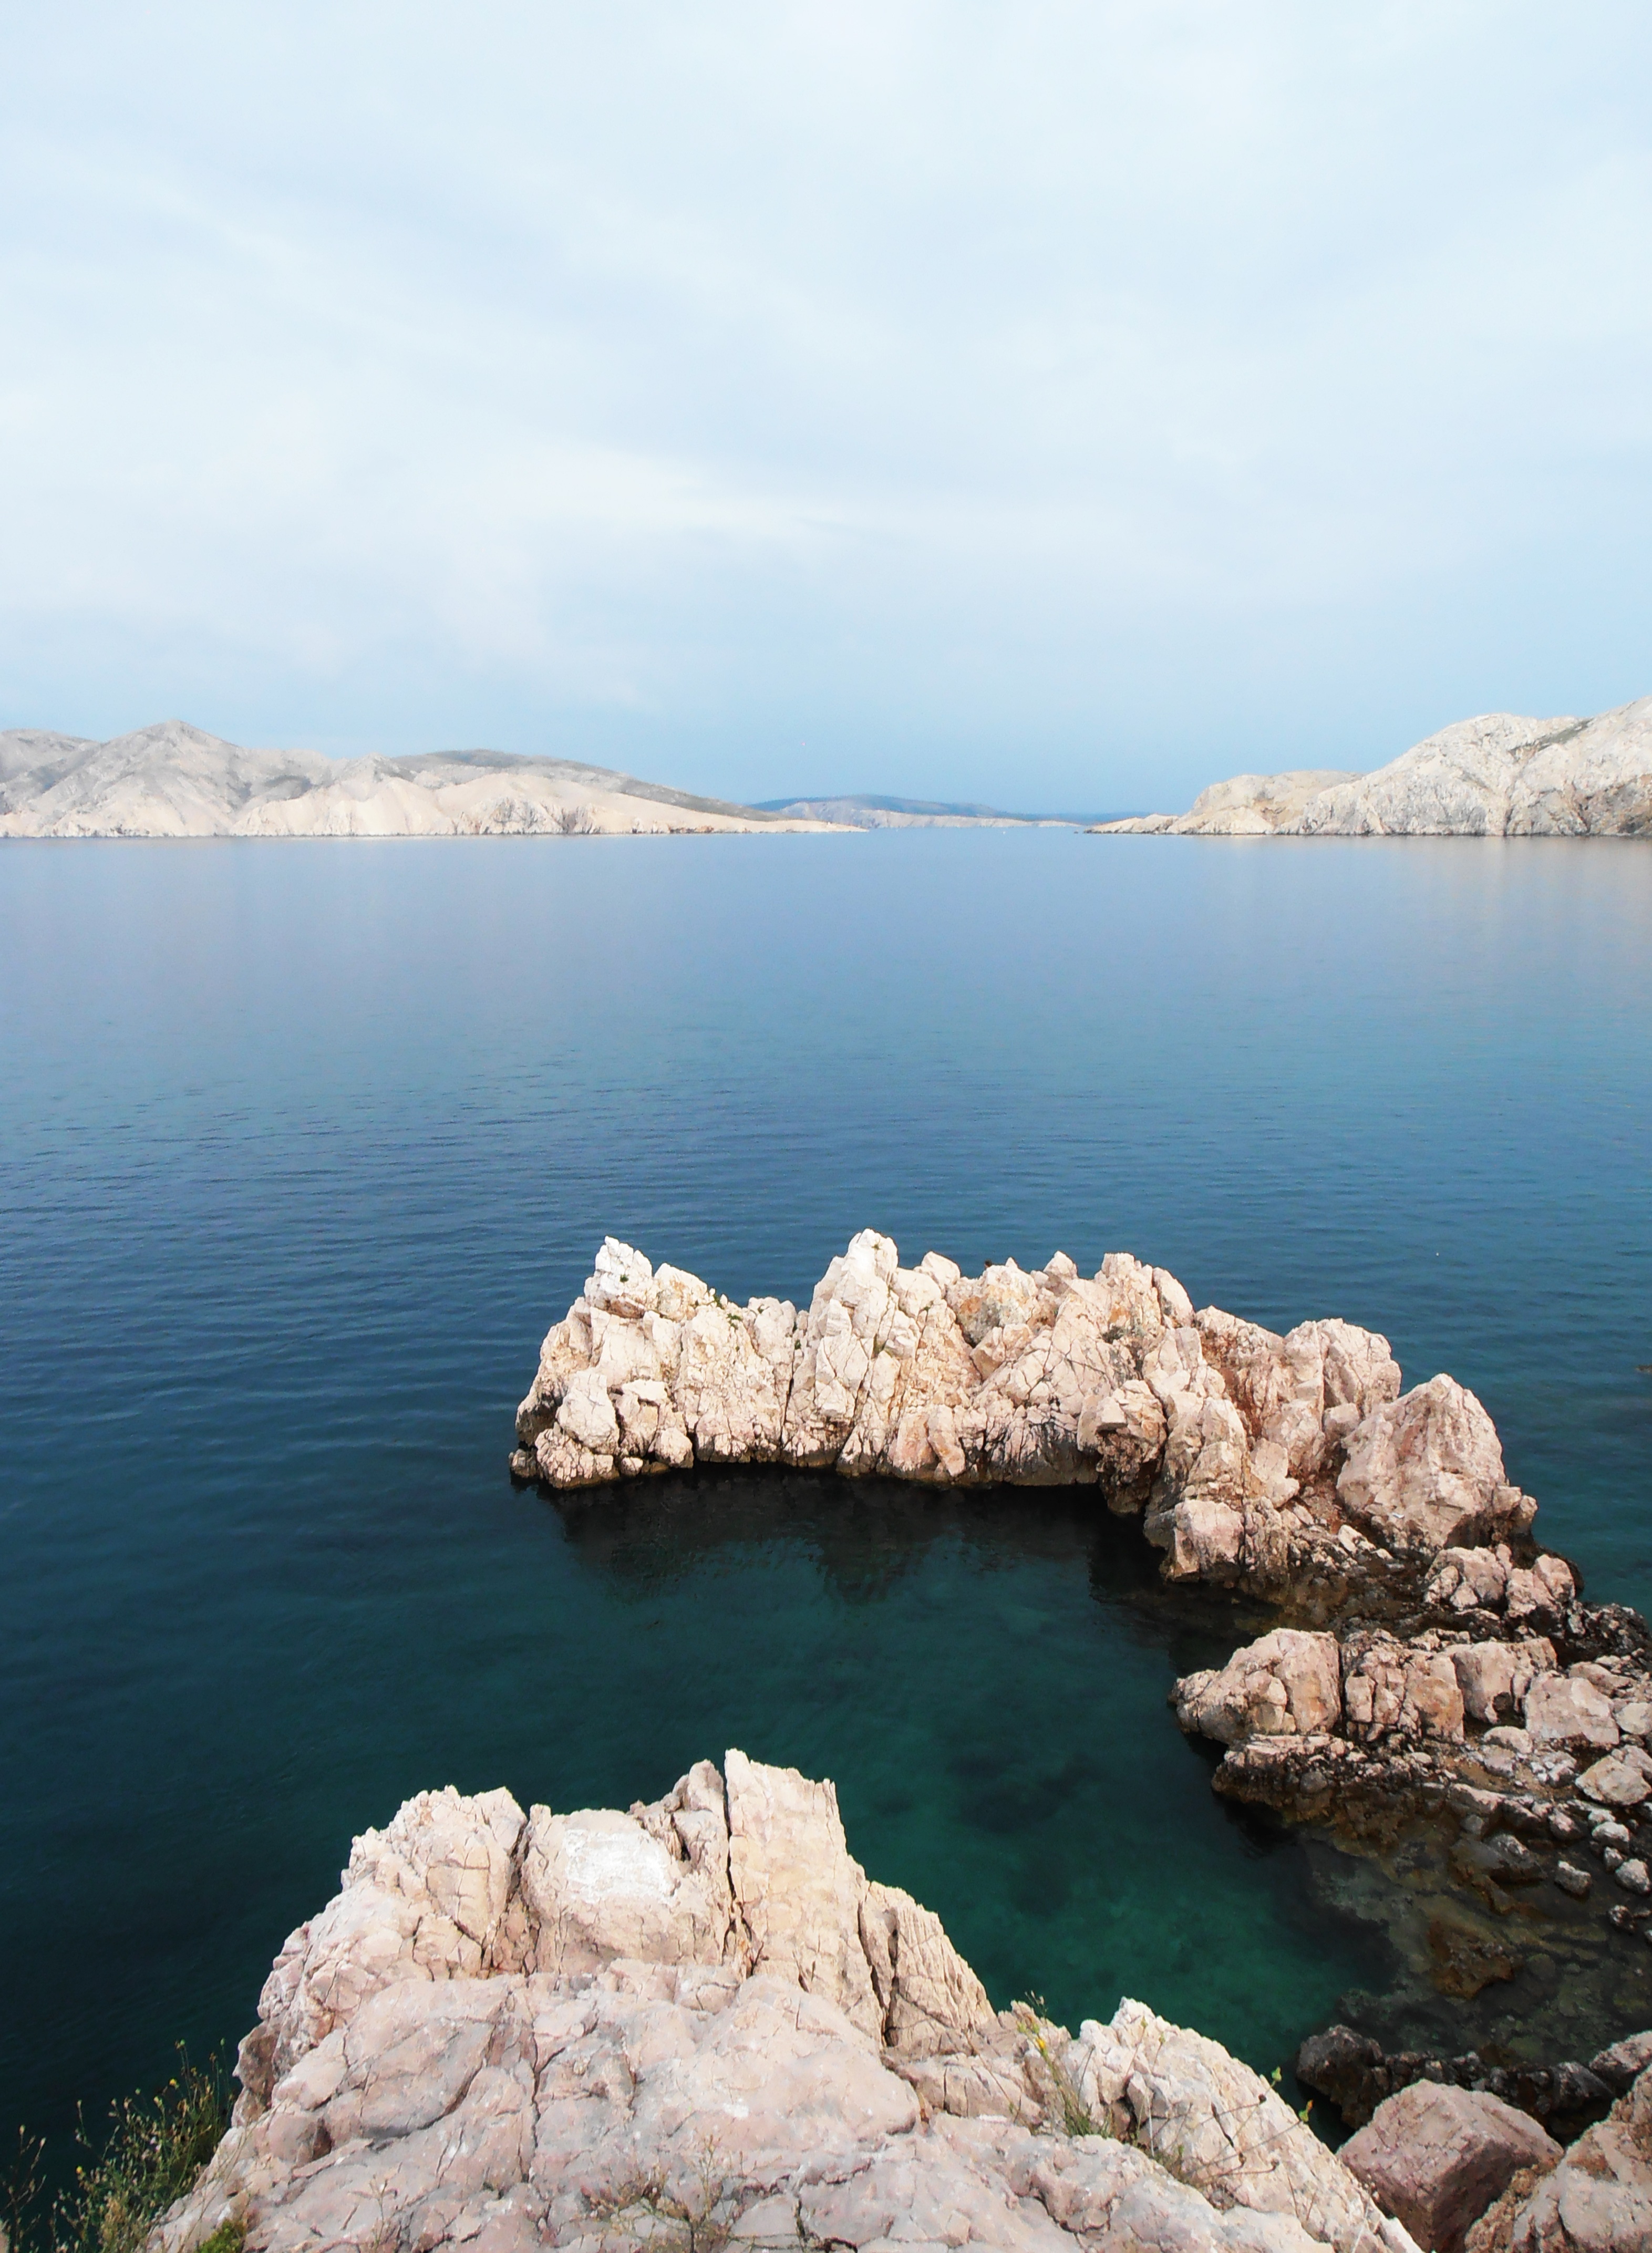
landscape, sea, coast, water, nature, outdoor, rock, ocean, mountain, sky, shore, lake, view, summer, cliff, seaside, cove, mediterranean, bay, island, blue, reservoir, terrain, body of water, croatia, azure, loch, crater lake, cape, adriatic, krk, seawater, baska